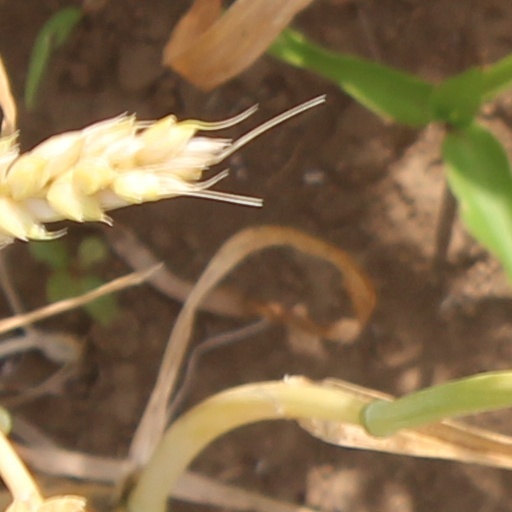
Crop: wheat